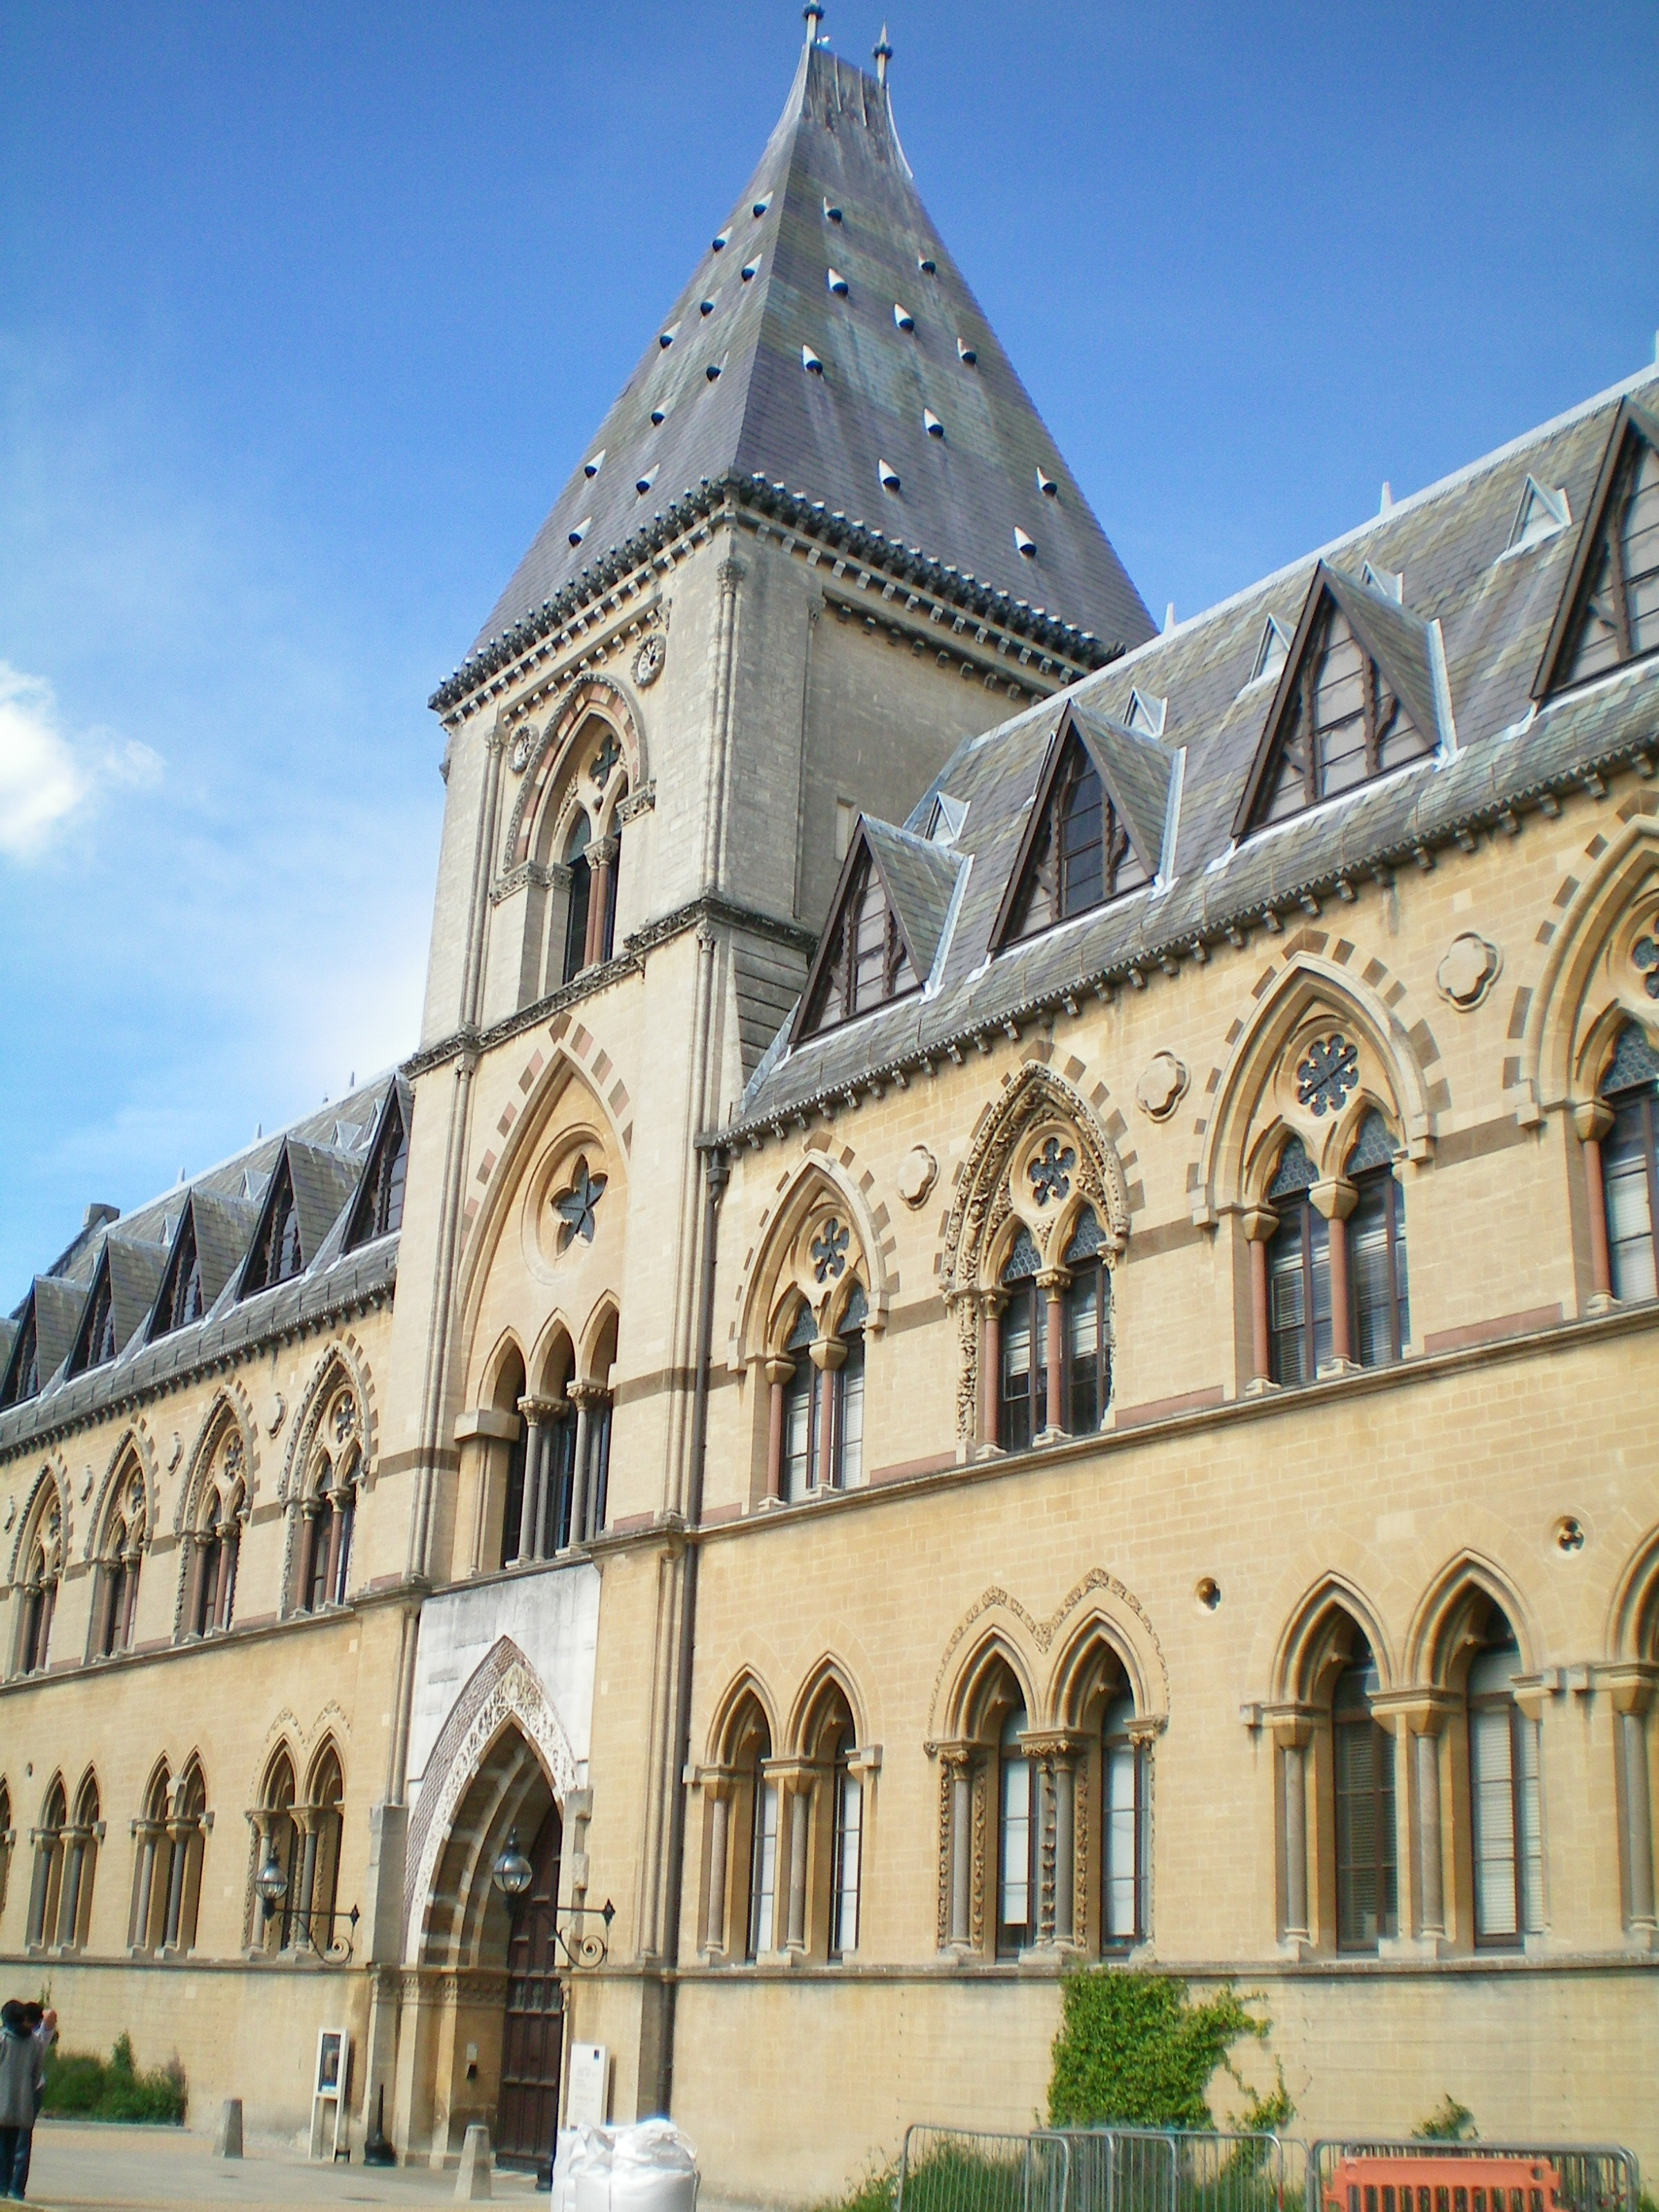
architecture, town, building, chateau, palace, landmark, facade, church, cathedral, chapel, place of worship, medieval architecture, england, buildings, monastery, synagogue, basilica, estate, oxford, tours, classical architecture, museum of natural history, historic site, byzantine architecture, muzeum